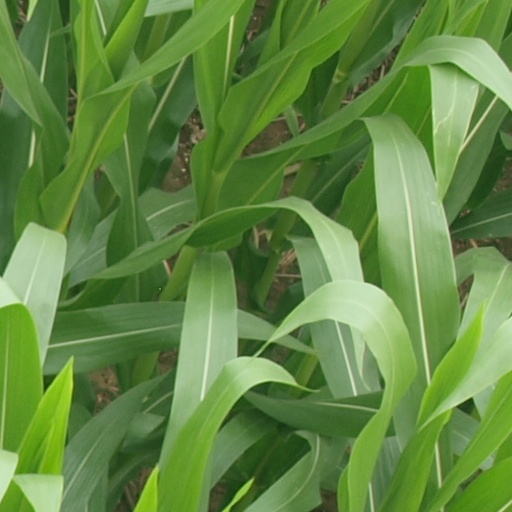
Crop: maize; corn